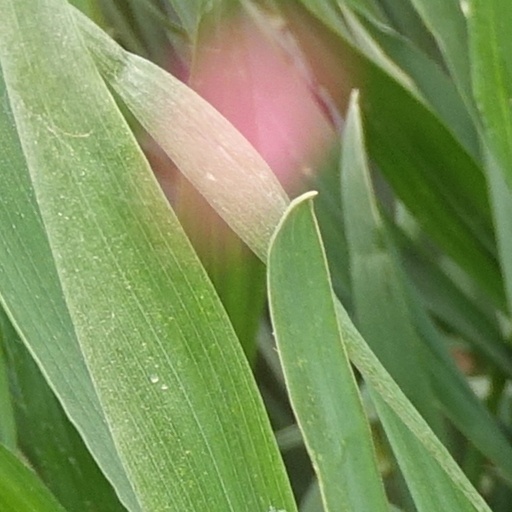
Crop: wheat